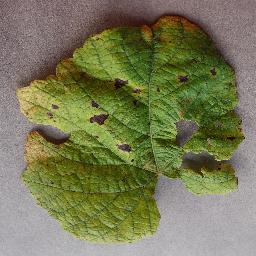
Label: Grape___Leaf_blight_(Isariopsis_Leaf_Spot)